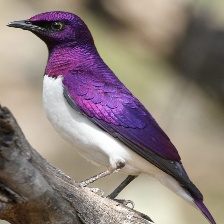
Species: VIOLET BACKED STARLING
Scientific name: CINNYRICINCLUS LEUCOGASTER